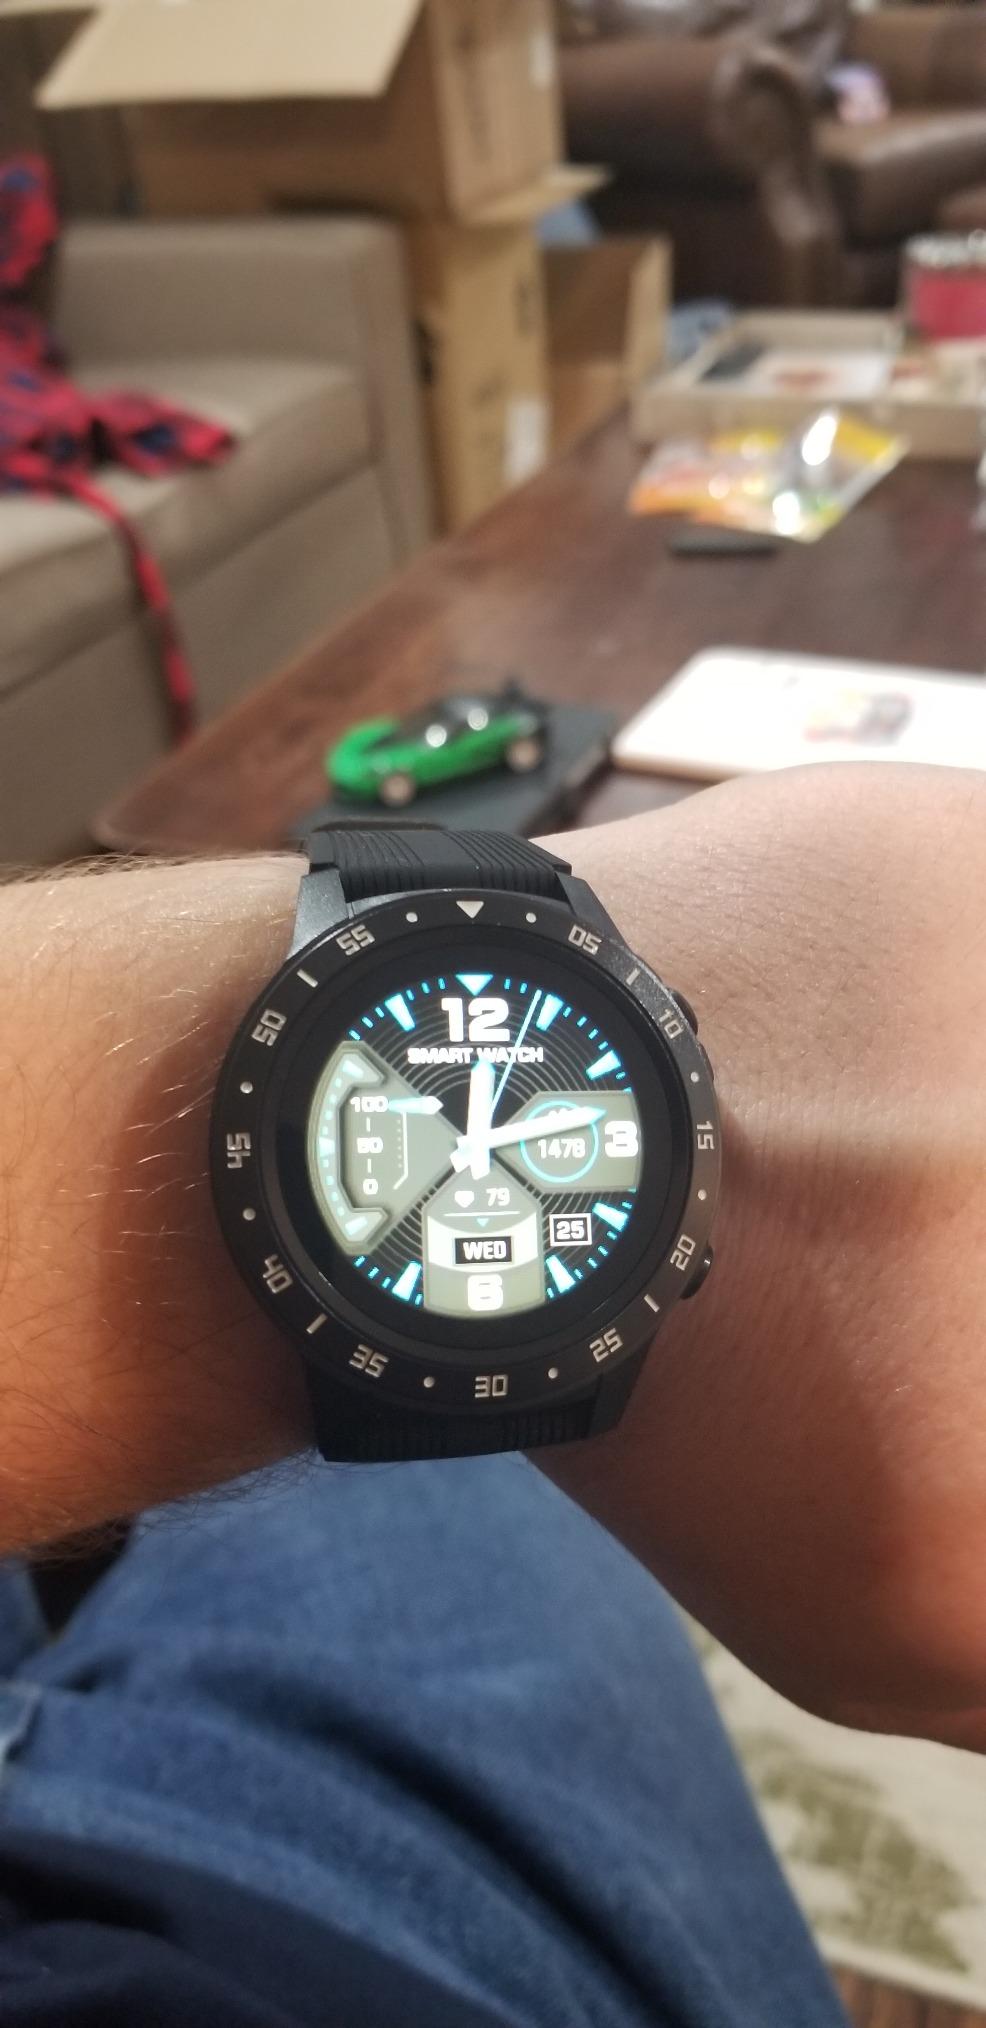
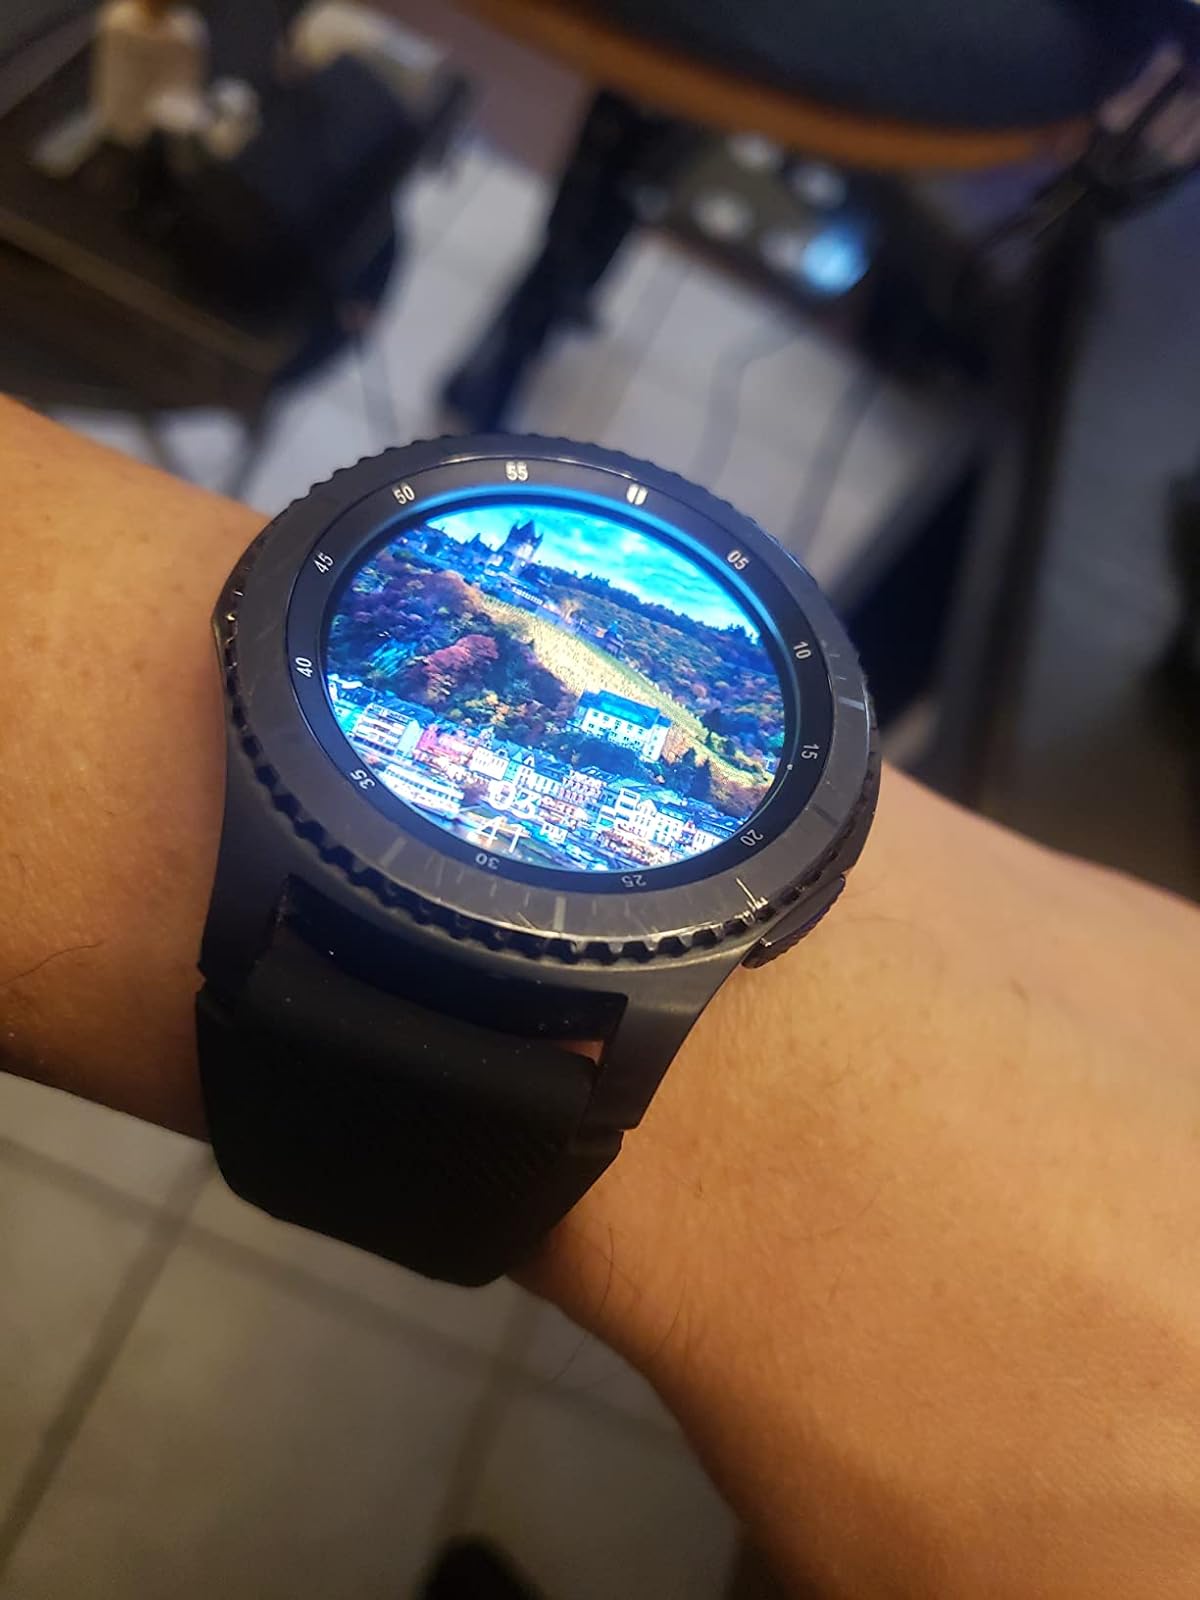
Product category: smartwatch
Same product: no